Football-related activity of the CCS

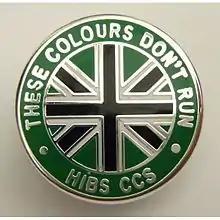

The Capital City Service (CCS) is a Scottish football hooligan firm associated with Hibernian and active from 1984 when the casual hooligan subculture took off in Scotland. Their roots were in the previous incarnations of hooligans attached to the club and also the wider Edinburgh and surrounding areas gang culture. They are more commonly known in the media and amongst the public as the Hibs Casuals though within the hooligan network they may also be referred to as Hibs boys.